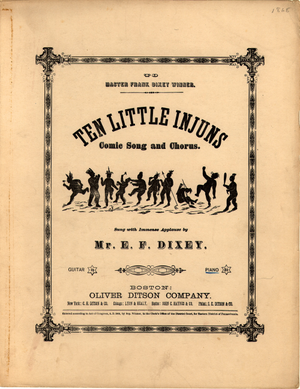
Gustave Courbet peint le portrait de son ami le chansonnier, poète et goguettier Pierre Dupont.